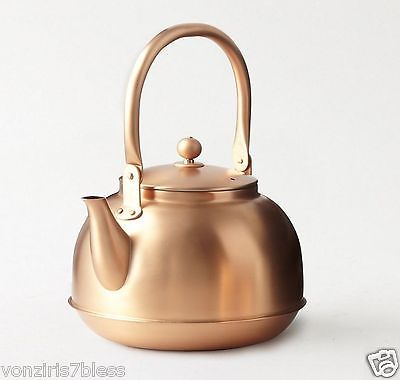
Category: kettle